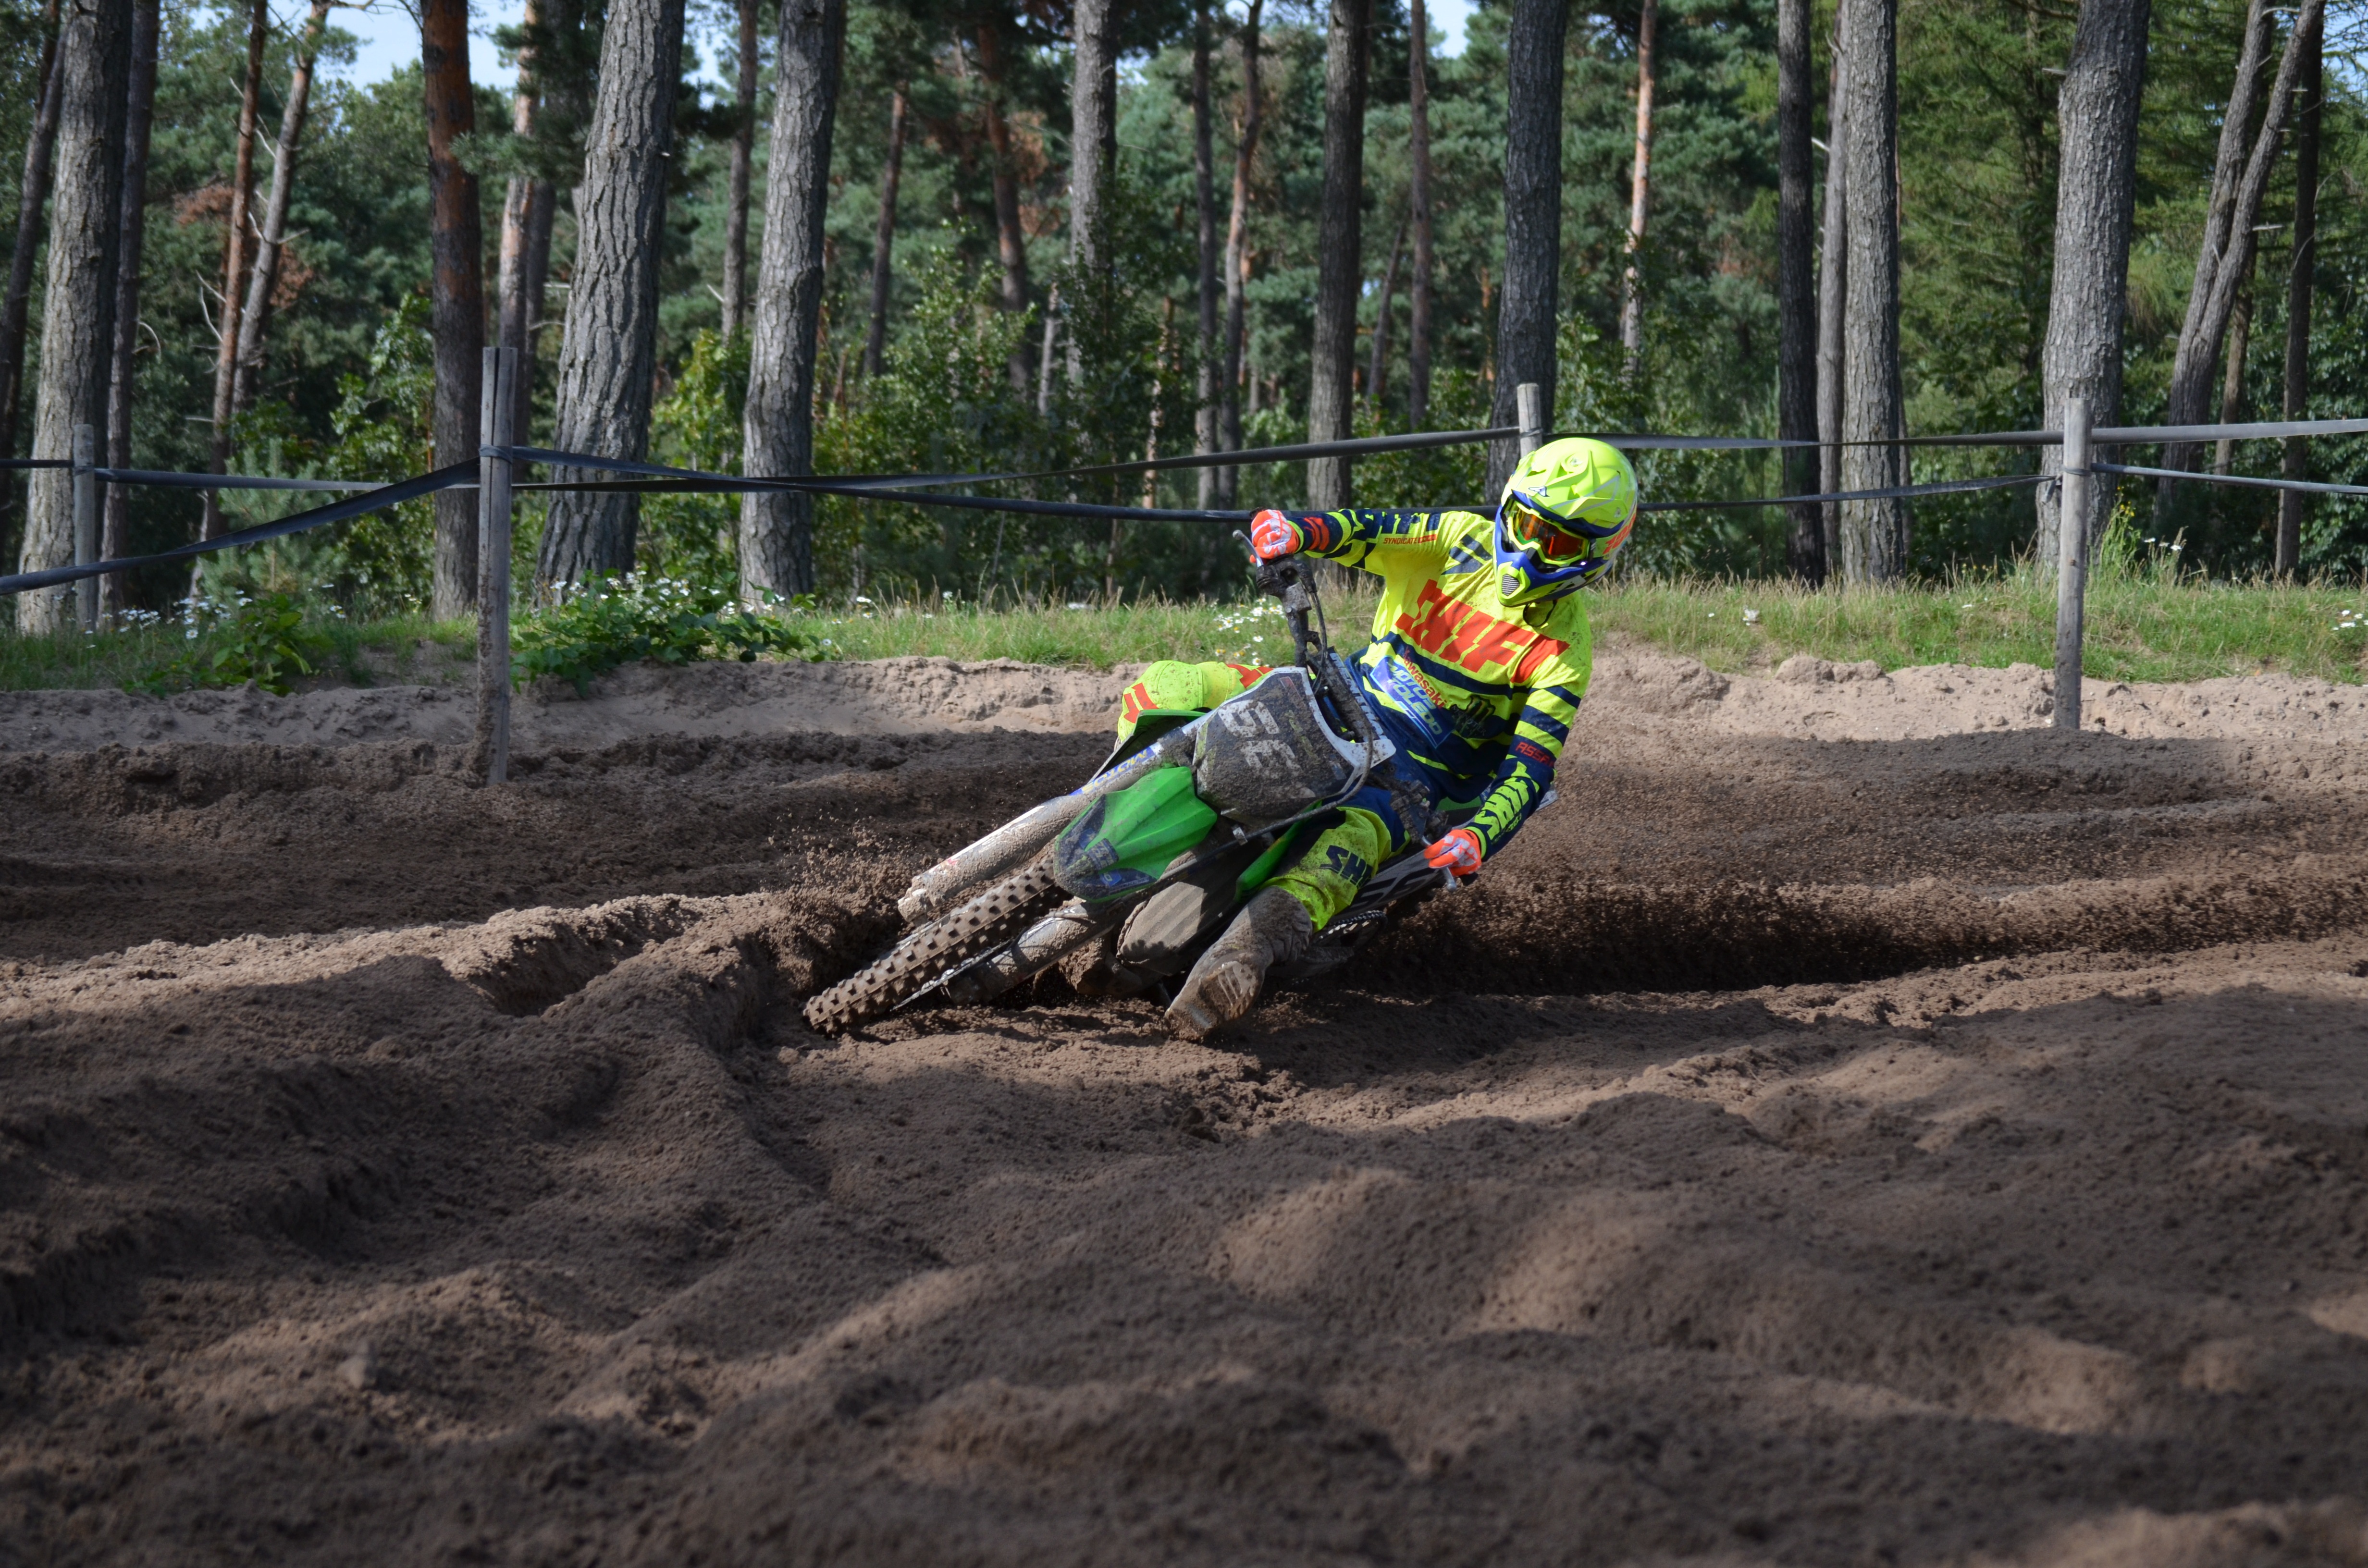
sand, motocross, soil, extreme sport, sports, racing, kawasaki, motorsport, enduro, motorcycle racing, endurocross